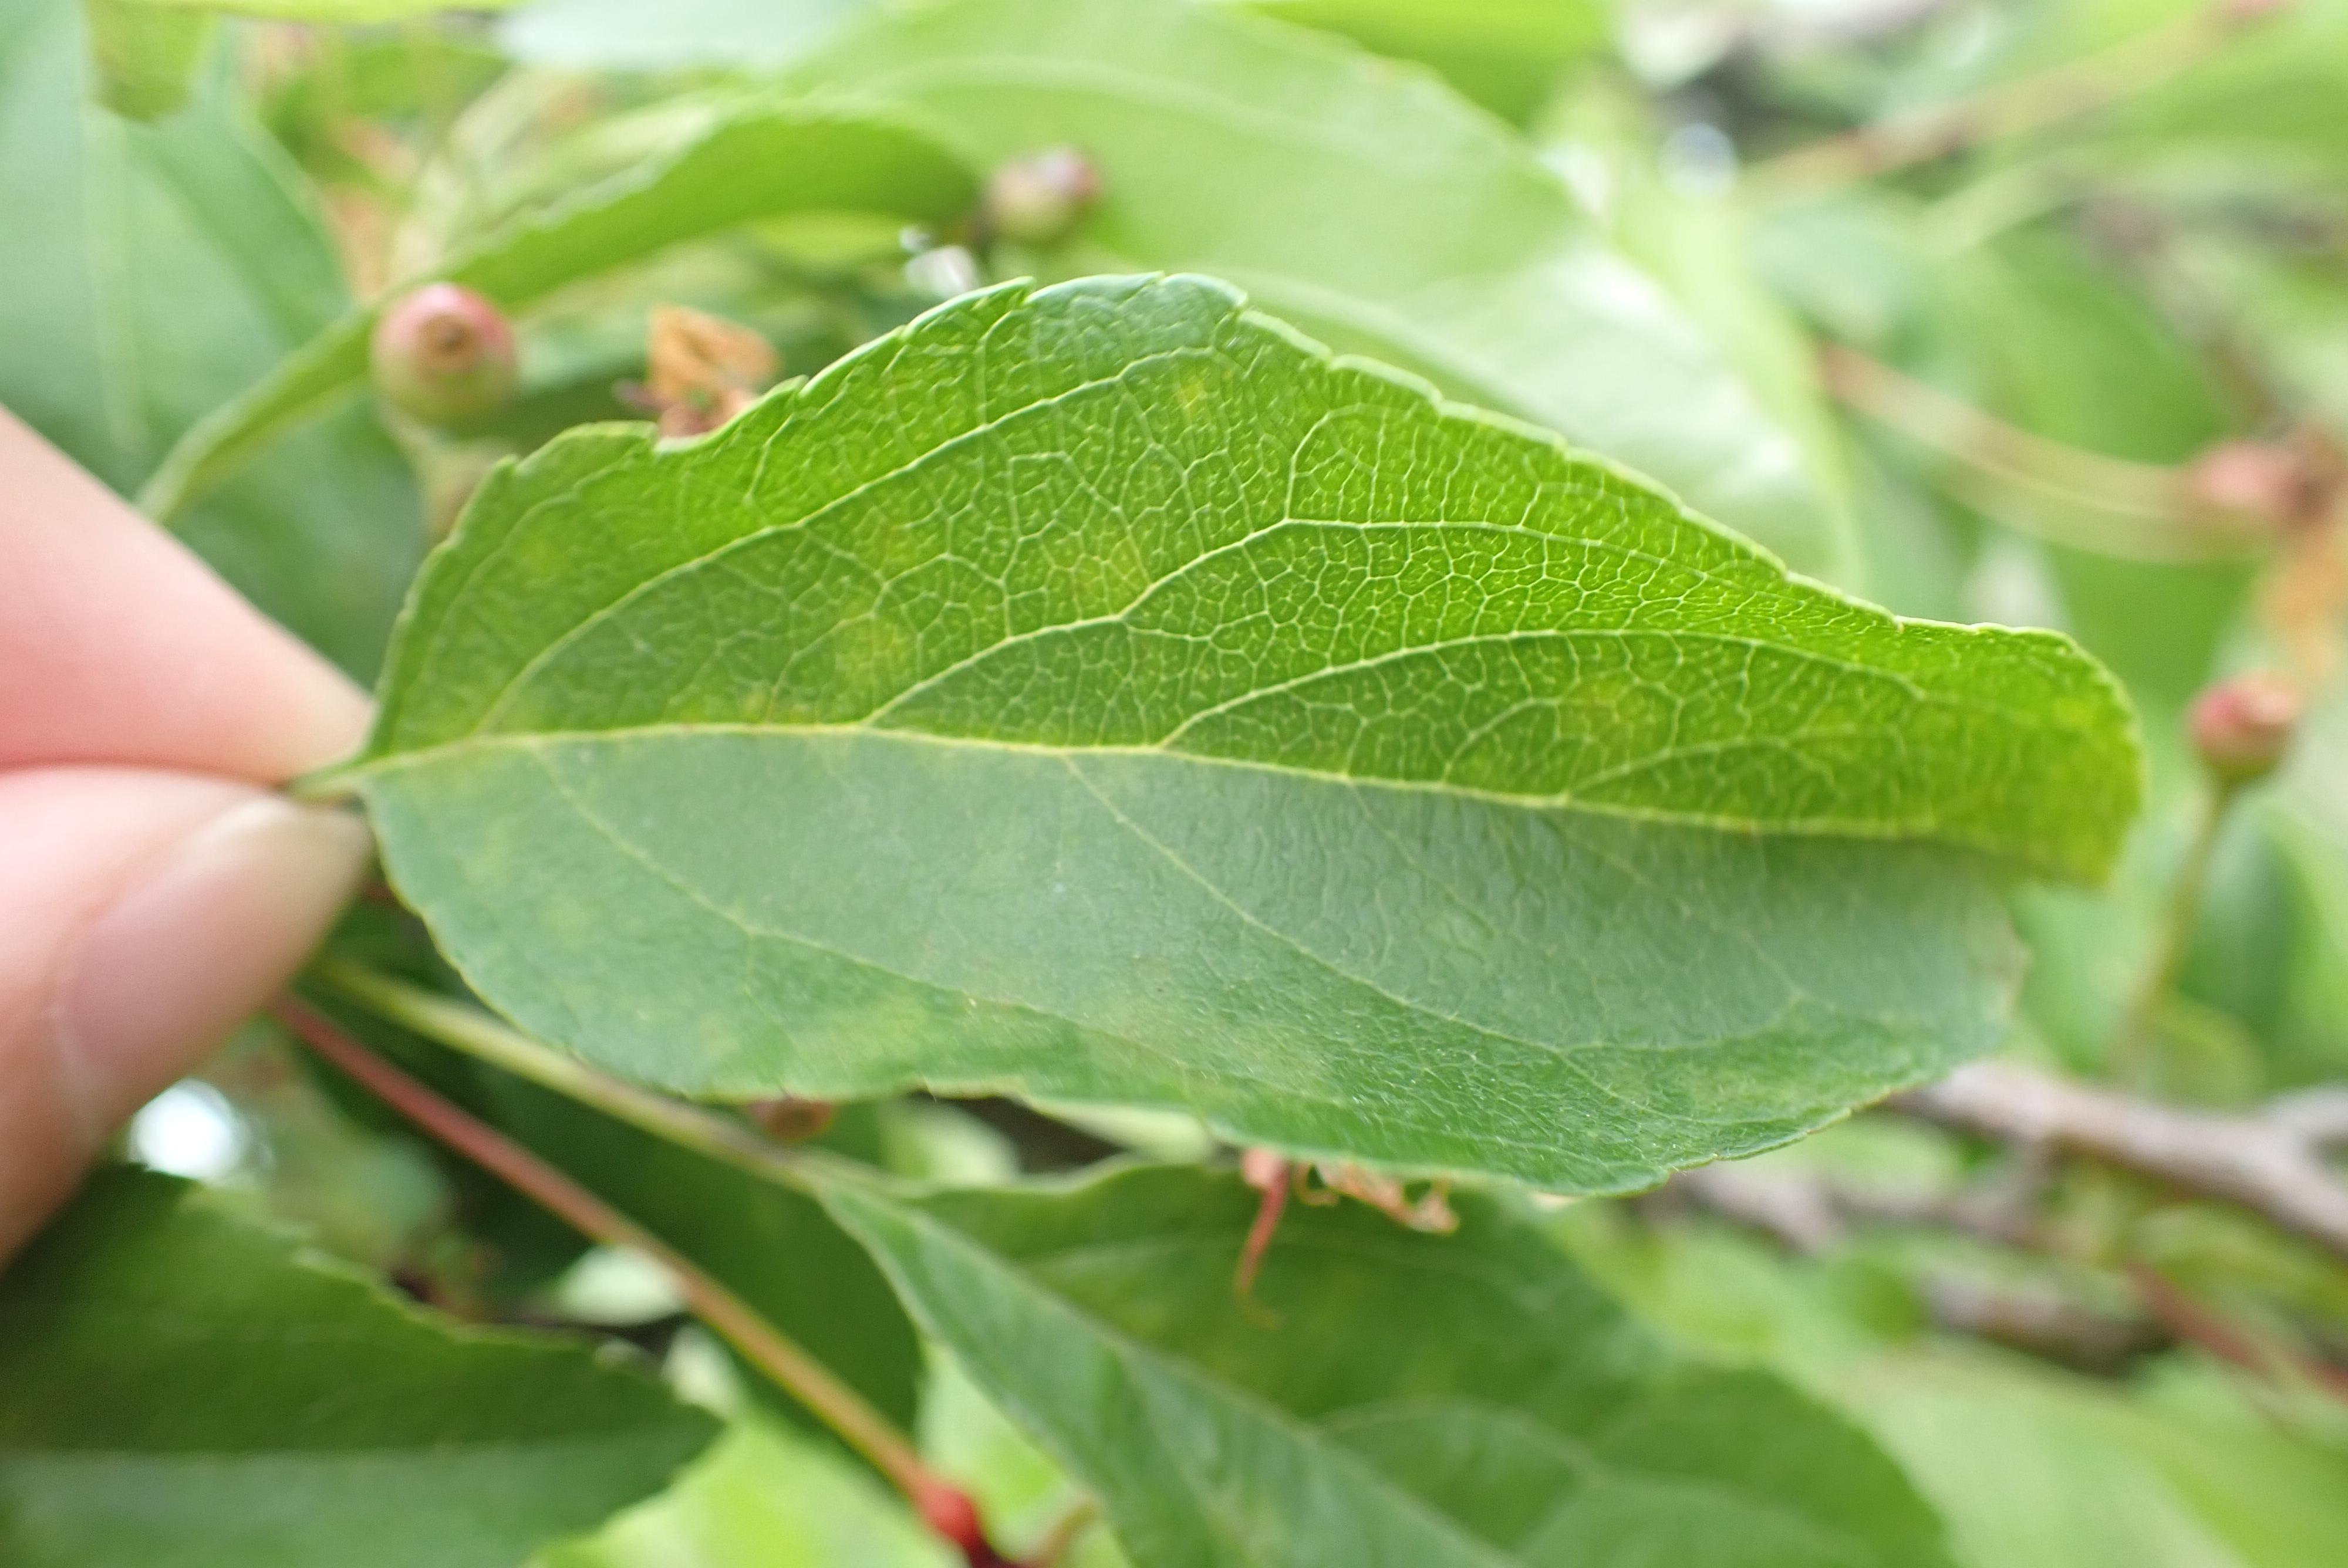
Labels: scab